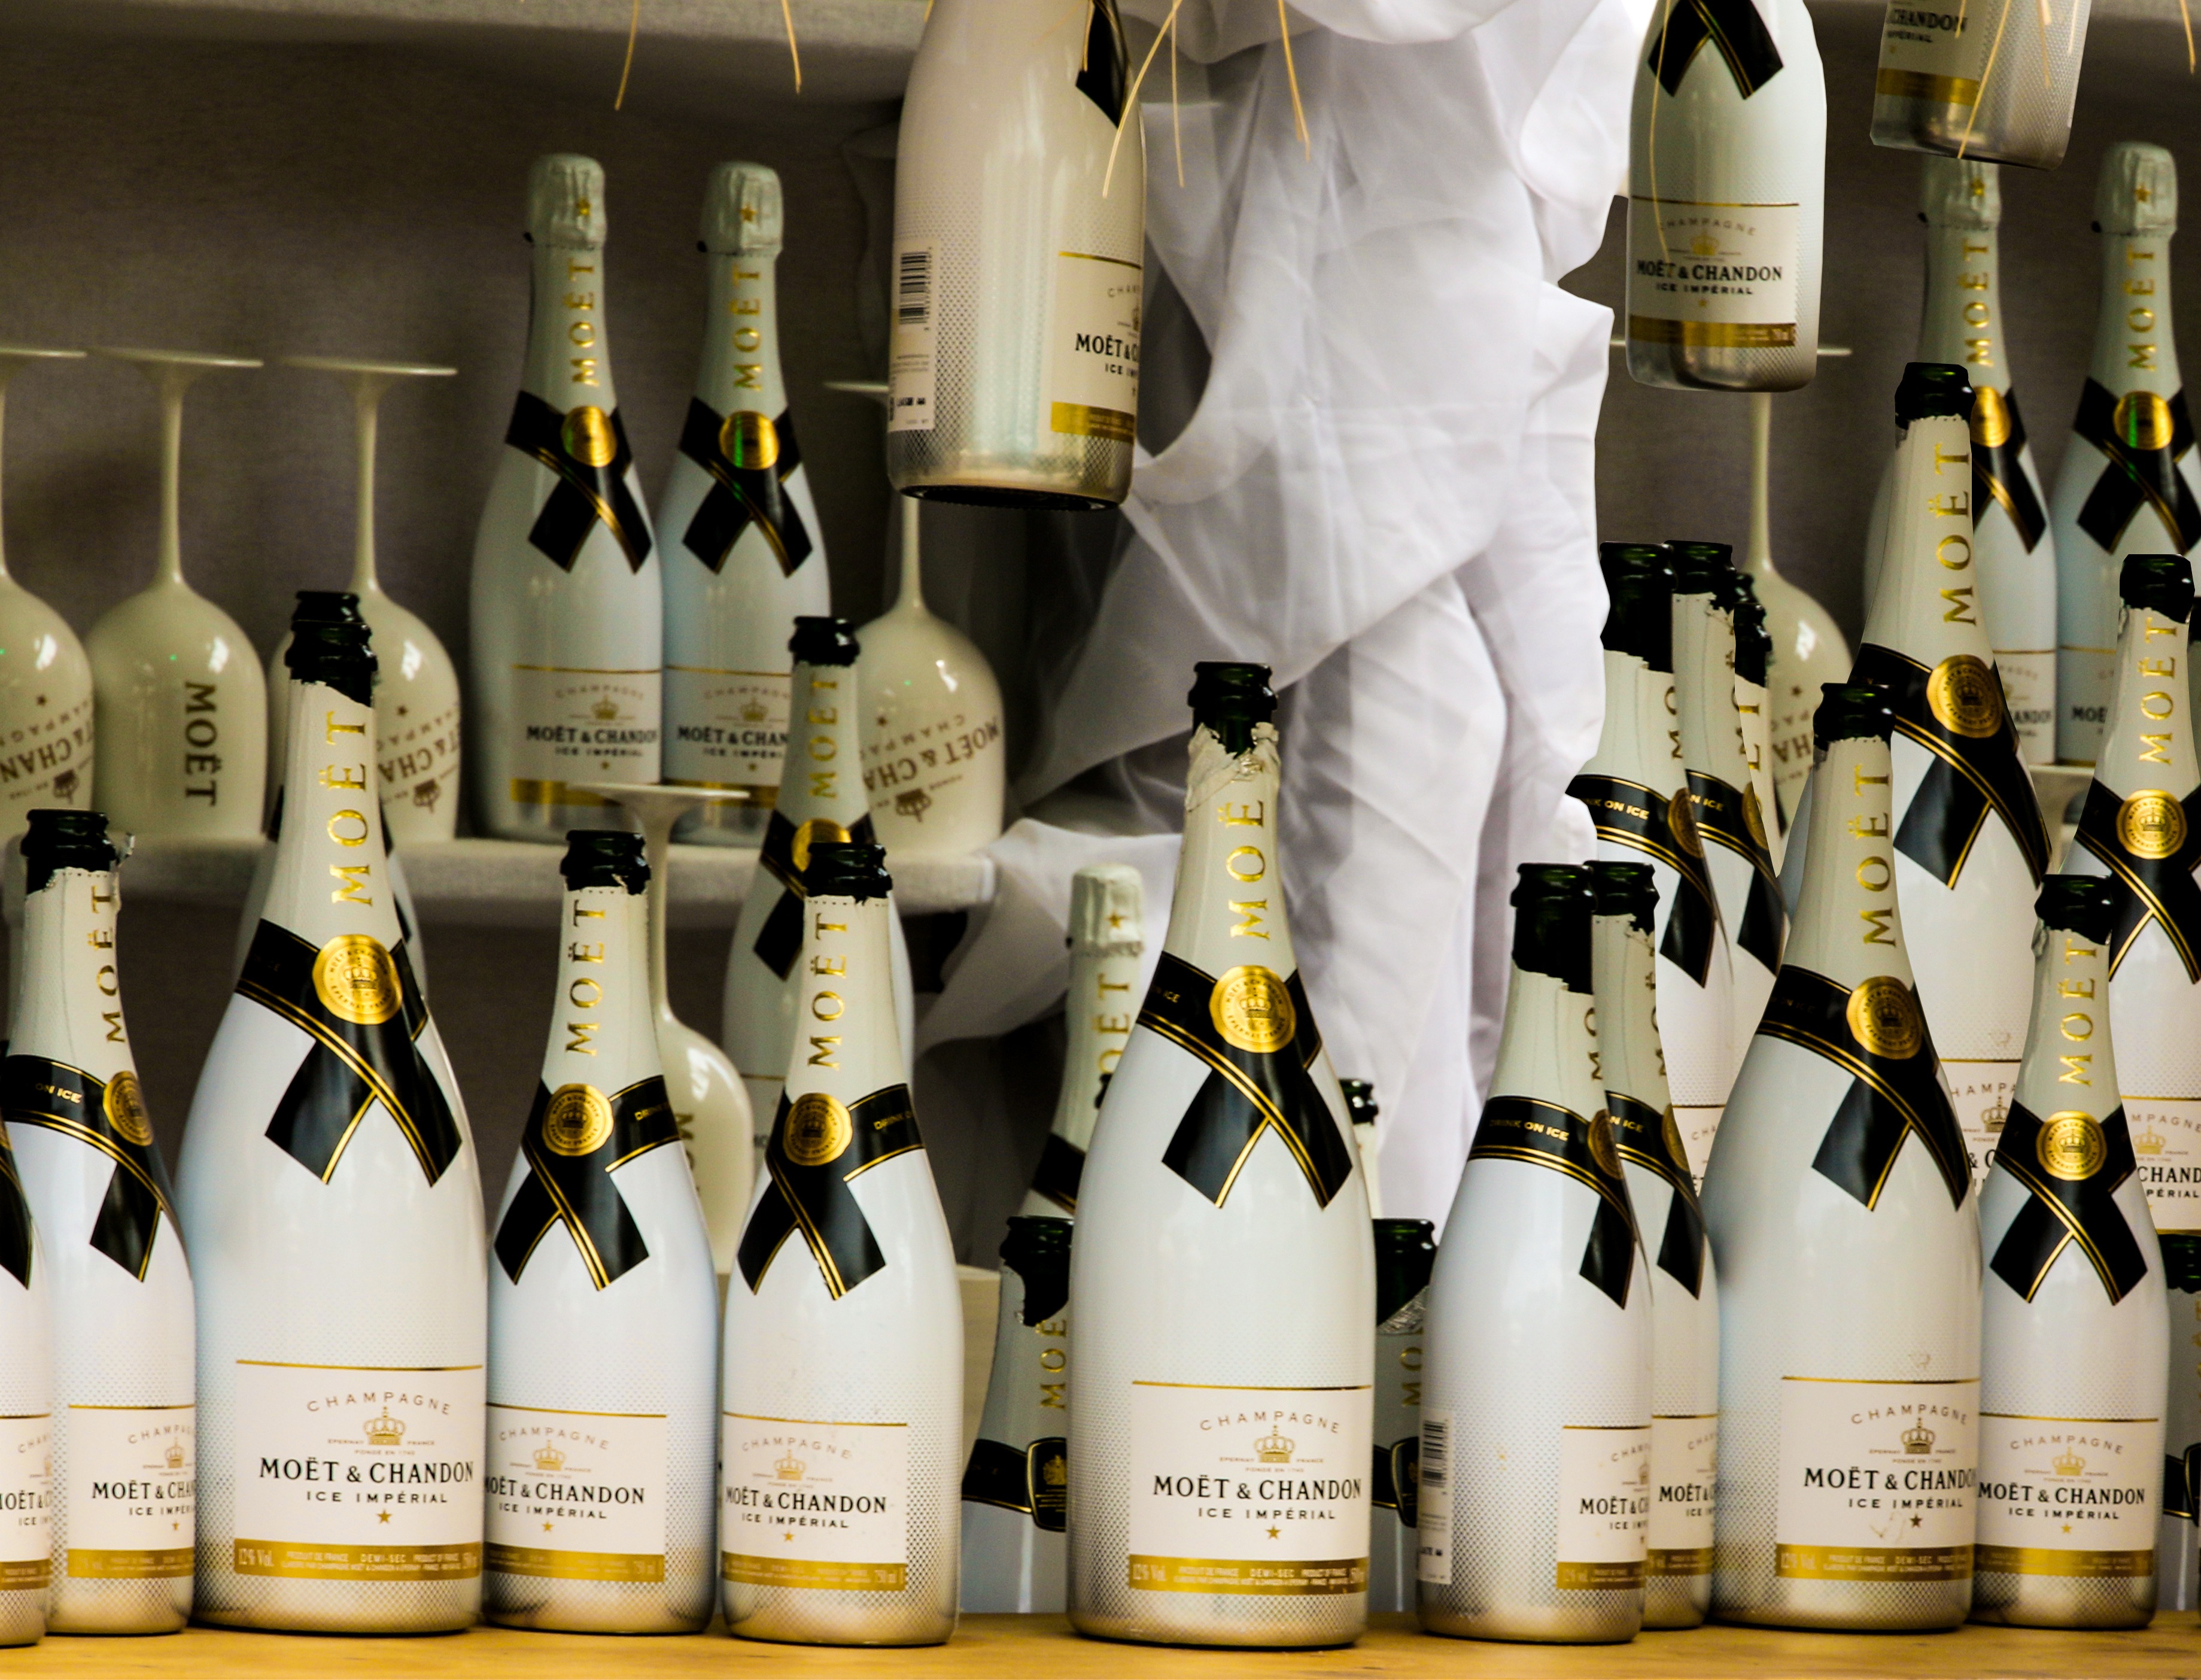
wine, drink, bottle, wine bottle, celebrate, brand, festival, bottles, champagne, alcoholic beverage, distilled beverage, drinkware